Shuji Ishikawa

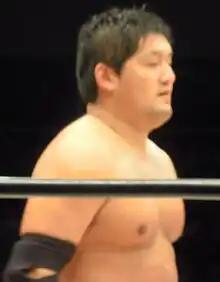
Ishikawa in 2010

Ishikawa competed in his first ever deathmatch on January 2, 2009, teaming with Ryuji Ito to take on childhood friend Takashi Sasaki and Yuko Miyamoto. Ishikawa would go on to become a mainstay in BJW, capturing his first championship in the company on May 4, 2012, teaming with Shigehiro Irie to defeat Shinobu and Yoshihito Sasaki to win the BJW World Tag Team Championship. Irie and Ishikawa held the title until July of that year, when they were defeated by Shinobu and Yuji Okabayashi. Ishikawa defeated longtime rival Abdullah Kobayashi to become the BJW Deathmatch Heavyweight Champion on January 2, 2013, four years after competing in his first ever deathmatch. Ishikawa would go on to hold the championship for 11 months, until he was defeated by Isami Kodaka. After the loss to Kodaka, Ishikawa announced that he would no longer be competing in deathmatches, and would instead be focusing on the strong division. In 2014, Ishikawa achieved his first major success in BJW's strong division, defeating Daisuke Sekimoto to win the Ikkitosen Strong Climb tournament. Later that year, Ishikawa began teaming with Kohei Sato as the "Twin Towers" with much success, defeating the team of Yuko Miyamoto and Isami Kodaka on May 31, 2014, to win the BJW Tag Team Championships. Ishikawa and Sato successfully retained the championships for 516 days, until they were defeated by Yuji Okabayashi and Daisuke Sekimoto on October 29, 2015. In 2016, Ishikawa won the Ikkitosen Strong Climb Tournament for a second time, defeating Daichi Hashimoto and Hideyoshi Kamitani in the semi-final and final respectively on the same night to win. Ishikawa and Sato once again captured the BJW World Tag Team Championships on May 30, 2016, defeating Hideyoshi Kamitani and Ryota Hama.